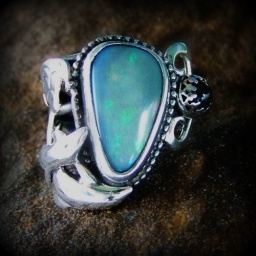
Amphitrite Dolphin ring black opal set in Sterling silver With green T